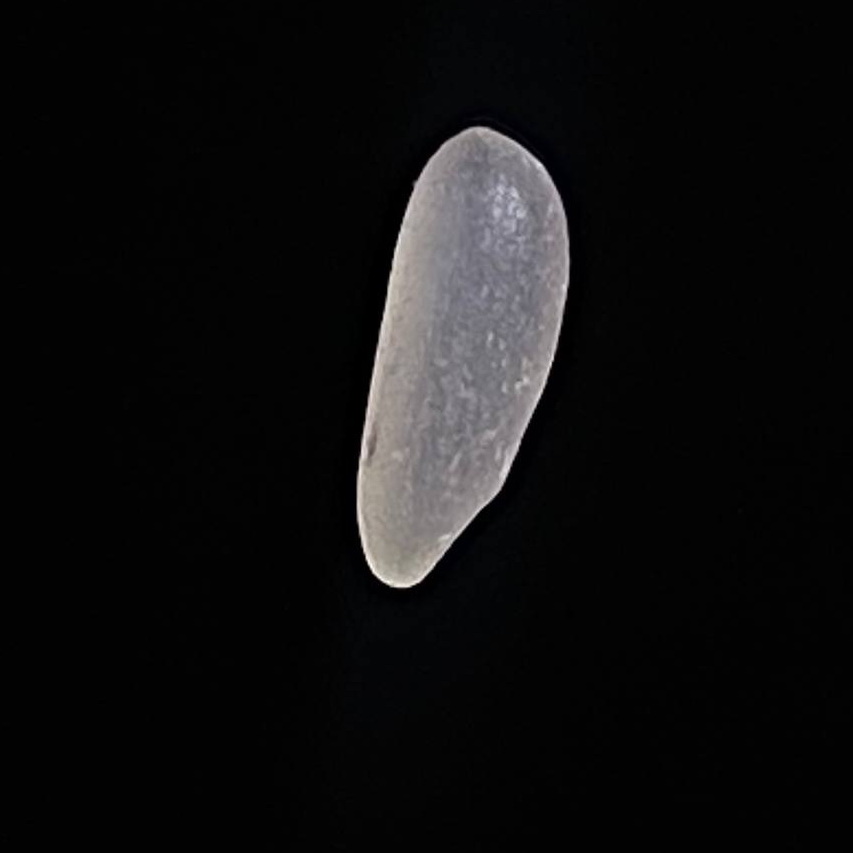
Rice variety: Paijam